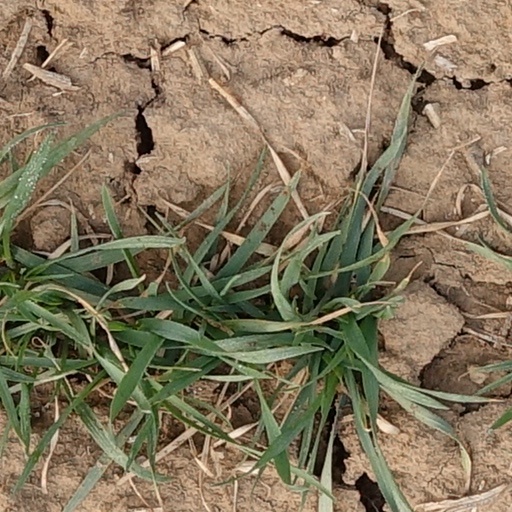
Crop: wheat